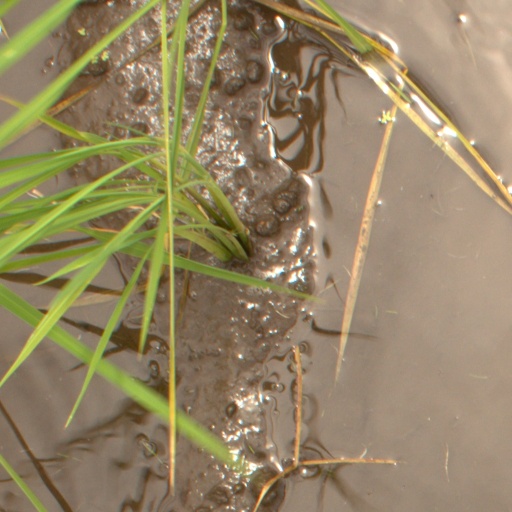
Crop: rice